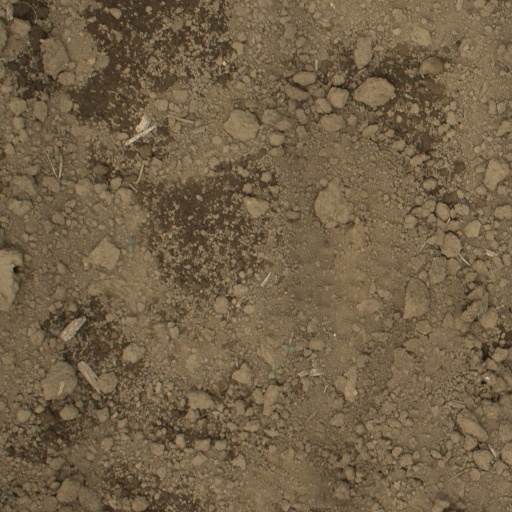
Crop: Jerusalem artichoke